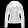
Label: Coat